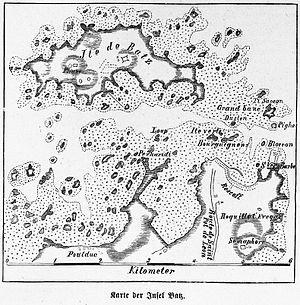
Le Jardin Georges Delaselle est un jardin d'acclimatation, initialement appelé le jardin colonial de l'île de Batz.